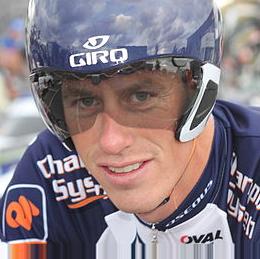
Age: 25